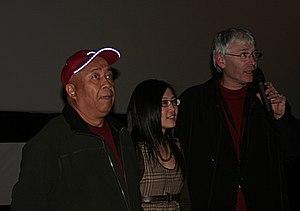
De gauche à droite
Le 13ᵉ Festival international des cinémas d'Asie de Vesoul.